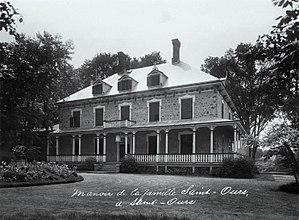
Manoir de la famille Saint-Ours, à Saint-Ours
Saint-Ours est une ville dans la municipalité régionale de comté Pierre-De Saurel au Québec, située dans la région administrative de la Montérégie. Elle fait partie du diocèse de Saint-Hyacinthe.